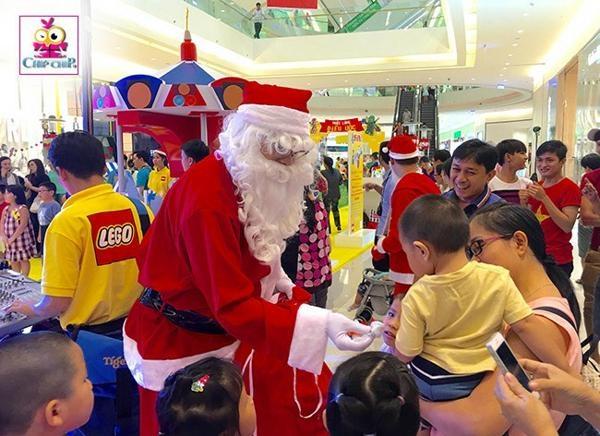
ông già noel đang phát quà cho đứa bé mặc áo vàng